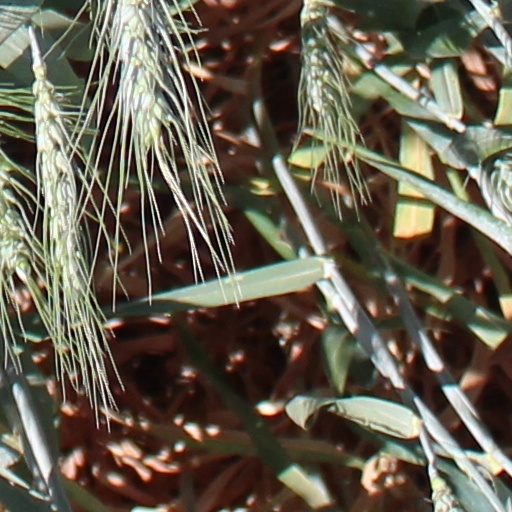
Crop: wheat